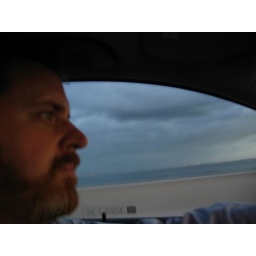
Again with the bridge pic. But I do like the dramatic sky at night crossing over the open water.